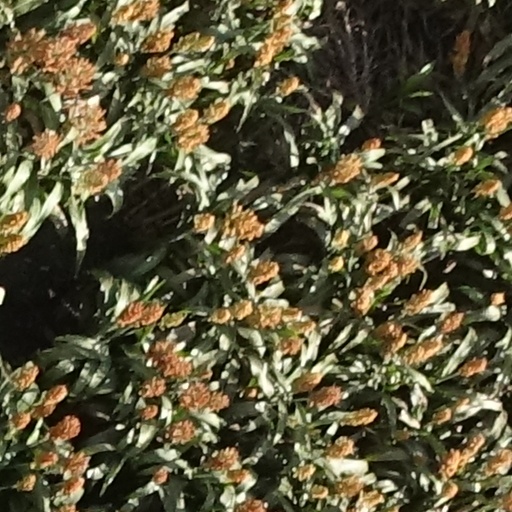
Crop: sorghum